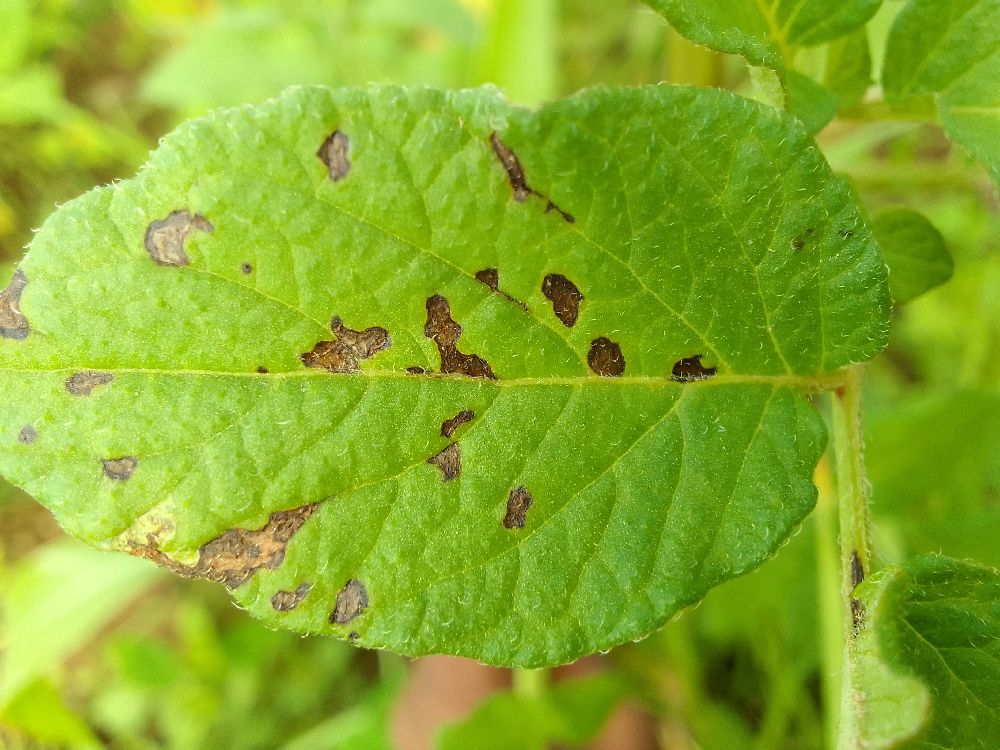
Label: Early blight